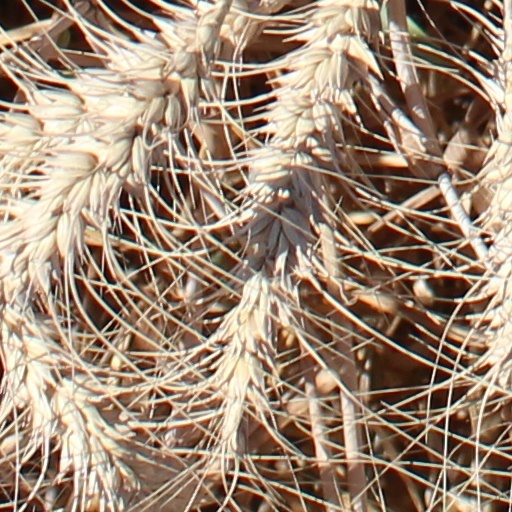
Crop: wheat